Nashville Seraphs

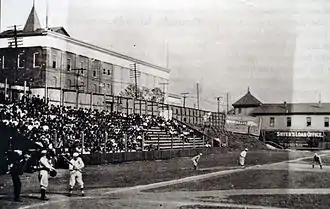
The Fourth Avenue bleachers as they appeared at Athletic Park in 1908

The Seraphs played their home games at Nashville's Athletic Park. The first grandstand was built at the northeastern corner of the block bounded by modern-day Jackson Street, Fourth Avenue North, Harrison Street, and Fifth Avenue North to accommodate fans of the Nashville Americans in 1885. Located in Sulphur Springs Bottom, the land had hitherto been little more than solely a baseball "field" and required improvements to make it suitable for professional teams. The main Jackson Street entrance led past the ticket booth and into the grandstand's reserved seats behind home plate and a screen backstop. Rooms for players, directors, scorers, and reporters were built under the grandstand. Restrooms and water fountains, which pumped up sulphur water from the springs below, were also built. The distance to the outfield fence was to left and right fields and to center.